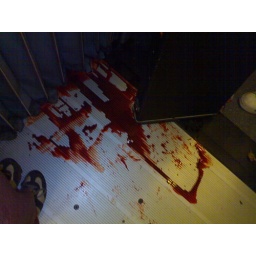
there was this guy who bled all over the bus standing next to me.